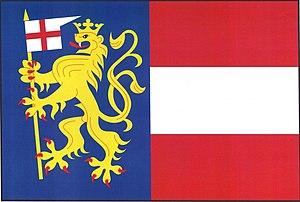
Věcov est une commune du district de Žďár nad Sázavou, dans la région de Vysočina, en République tchèque. Sa population s'élevait à 713 habitants en 2019.